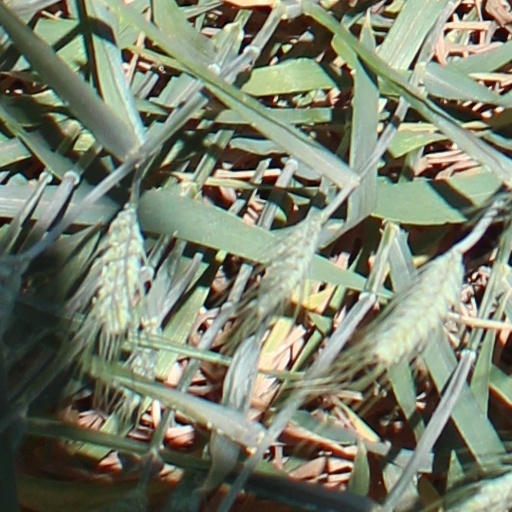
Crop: wheat